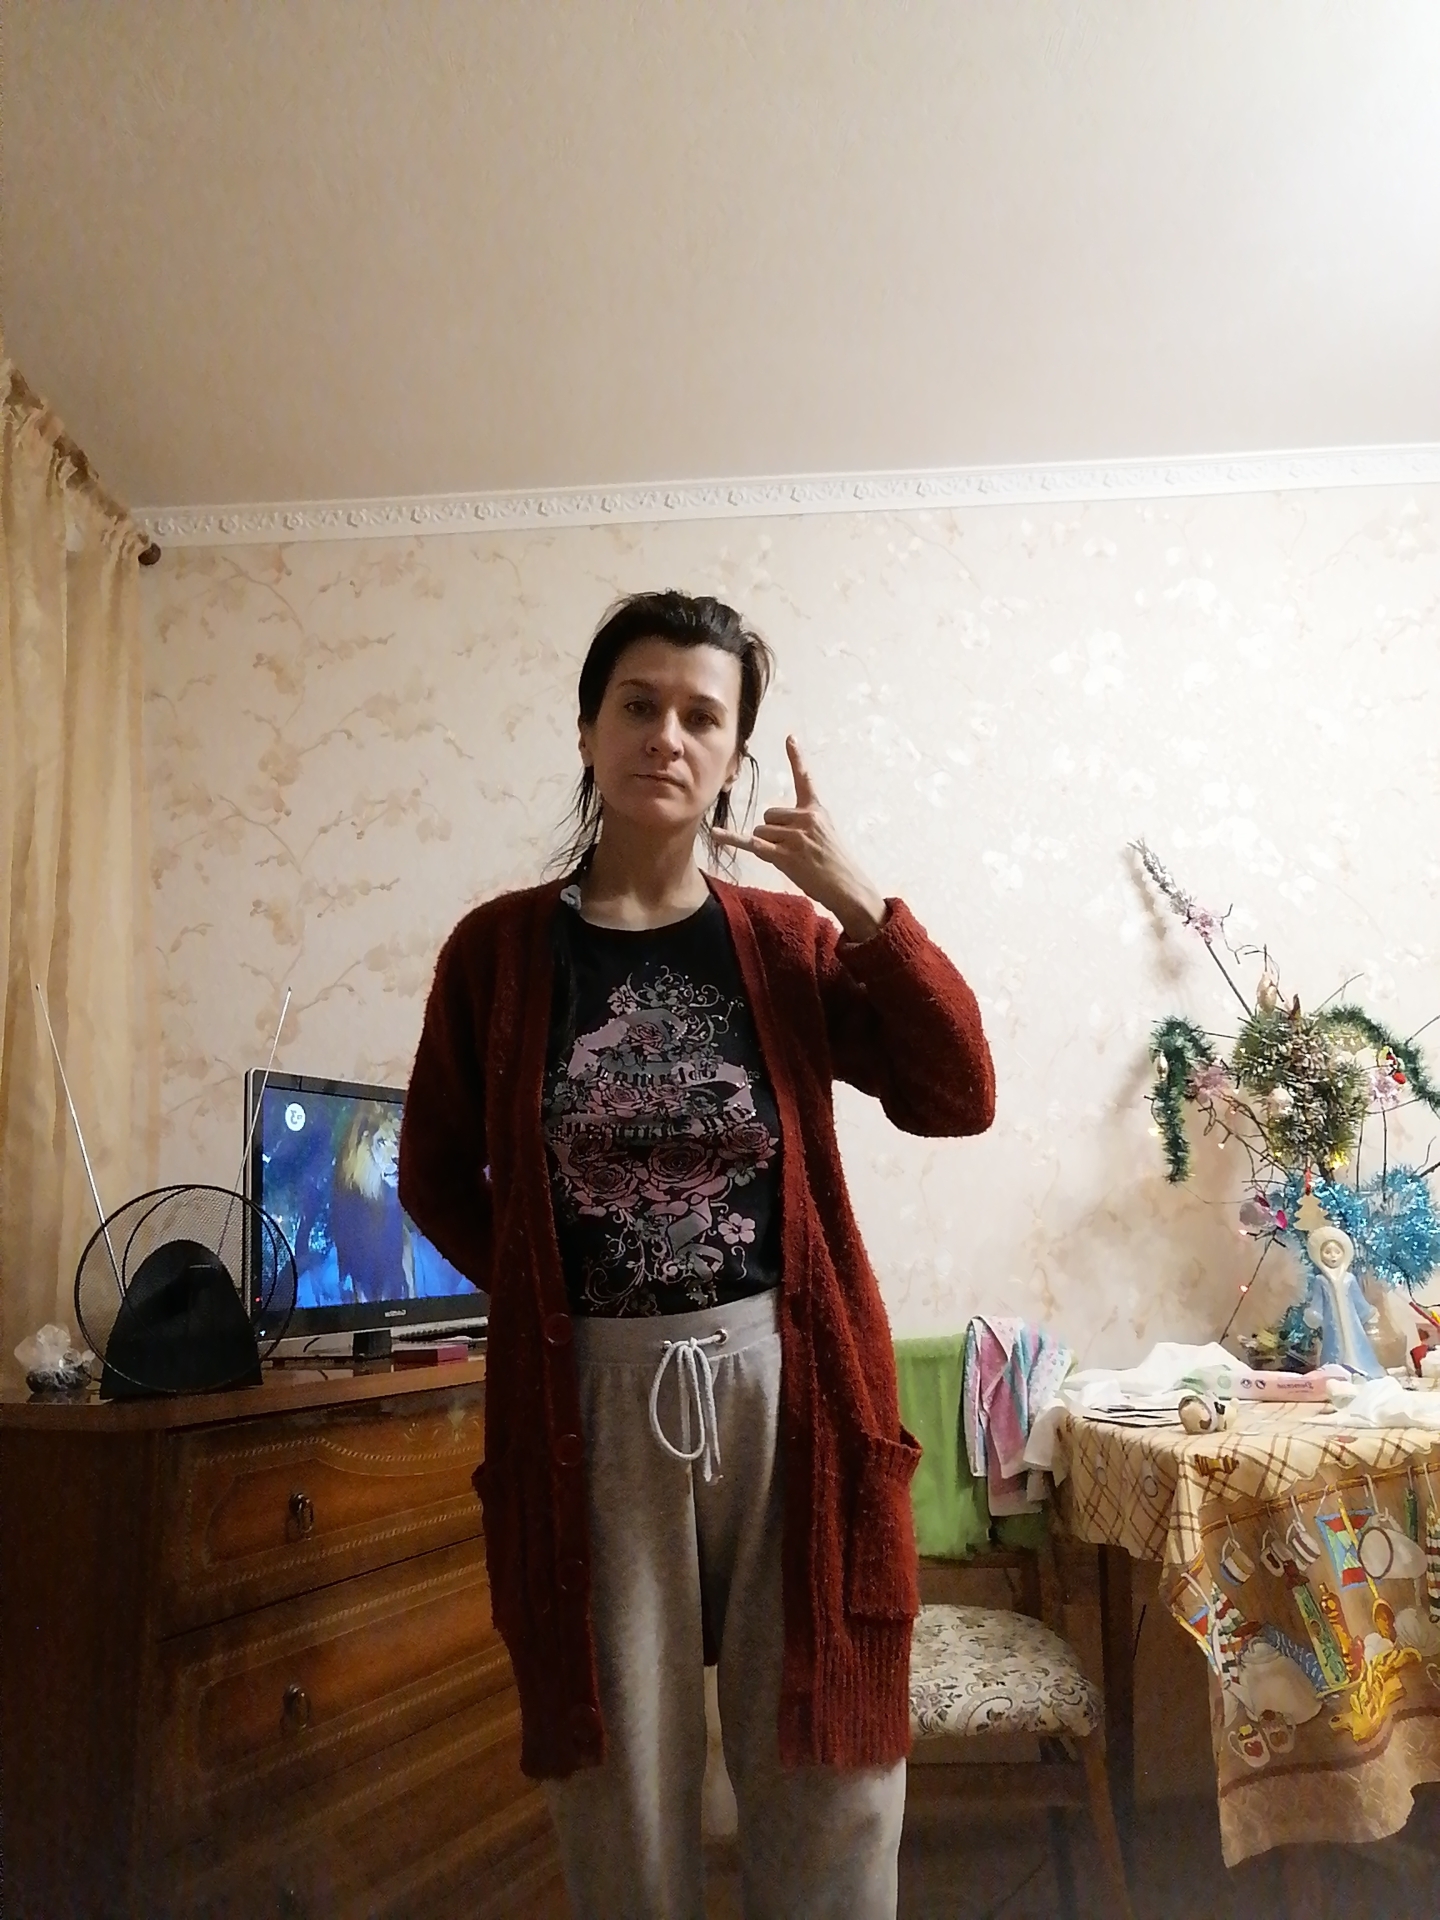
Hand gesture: call